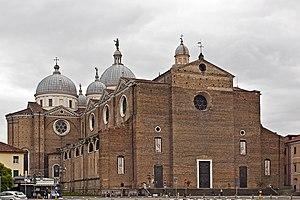
Justine de Padoue est une martyre, considérée comme sainte par l’Église catholique romaine. Elle est fêtée le 7 octobre, jour anniversaire de sa mort.
Padoue est une ville italienne de la région de la Vénétie, située au nord de la péninsule dans la plaine du Pô, à 40 kilomètres de Venise, sur la rivière Bacchiglione.
La basilique Sainte-Justine est l'église d'une ancienne abbaye de Padoue, située dans le centre de la ville. Sa forme actuelle date du XVIIᵉ siècle.